Wind turbine design

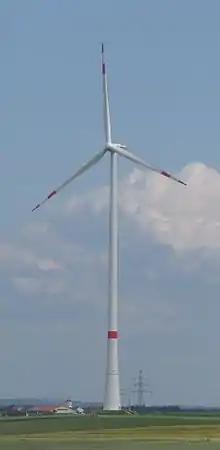
An example of a wind turbine, this 3 bladed turbine is the classic design of modern wind turbines

Wind turbine design is the process of defining the form and configuration of a wind turbine to extract energy from the wind. An installation consists of the systems needed to capture the wind's energy, point the turbine into the wind, convert mechanical rotation into electrical power, and other systems to start, stop, and control the turbine.